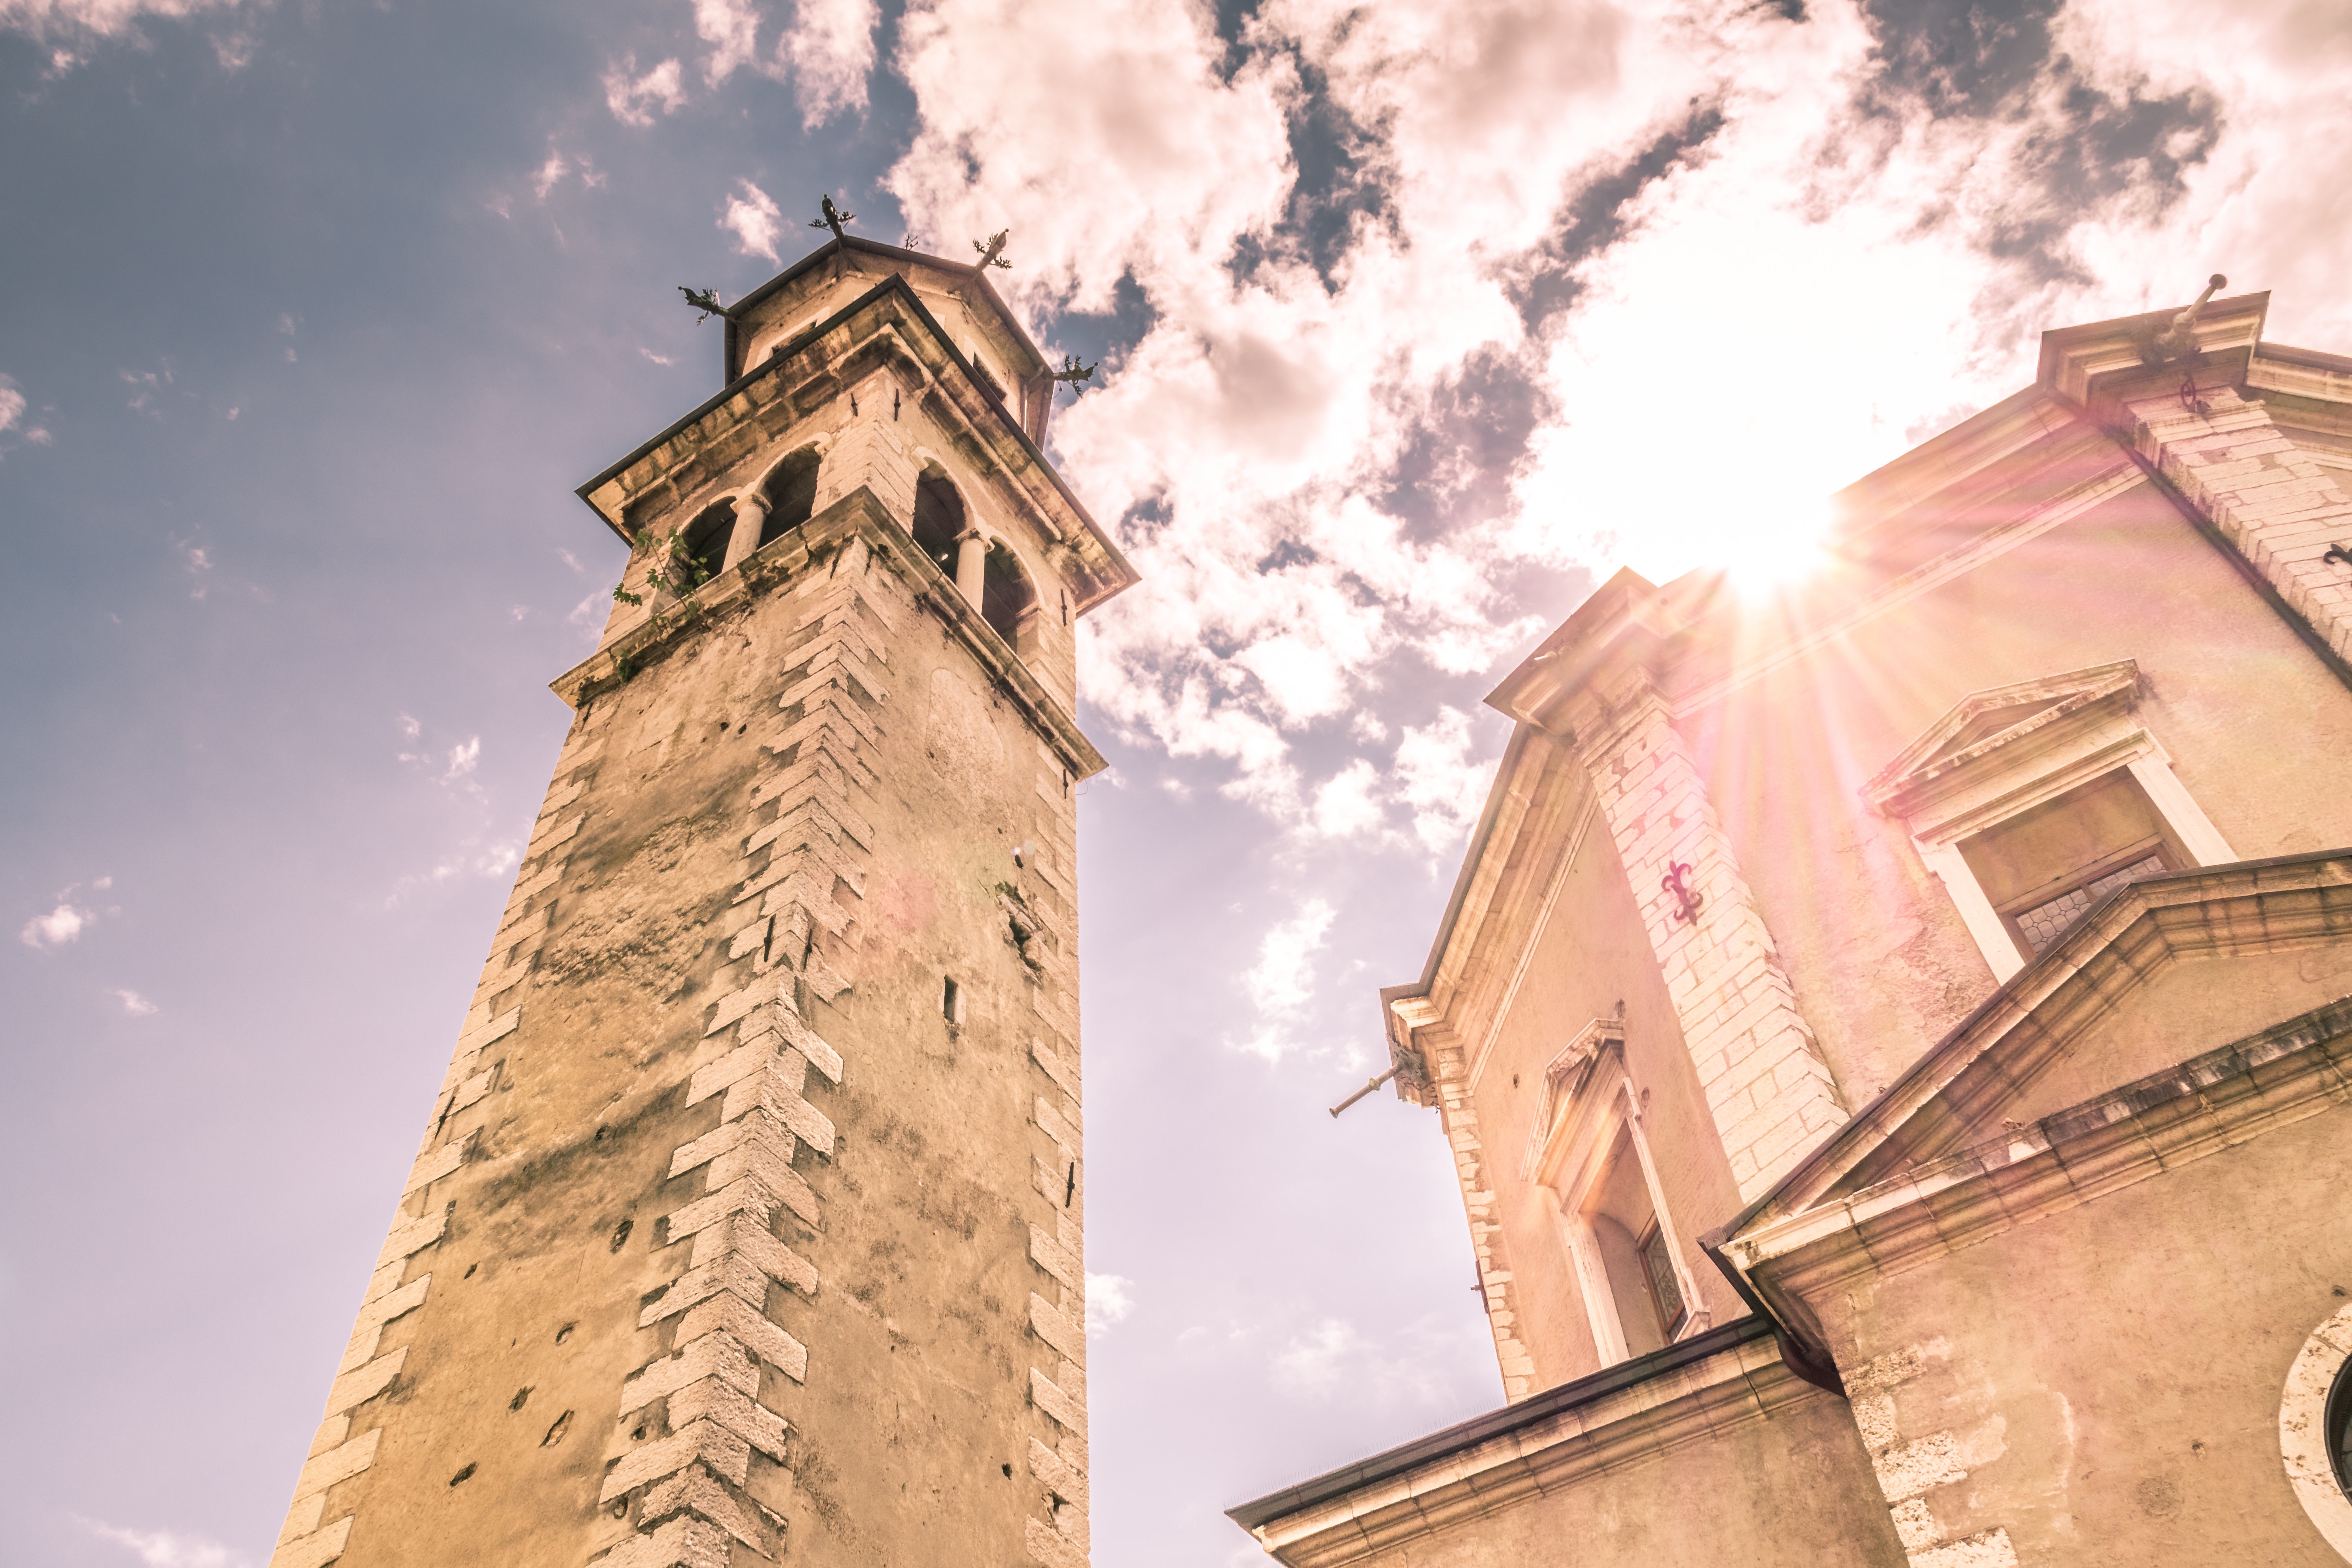
tower, landmark, church, place of worship, bell tower, temple, spire, steeple, ancient history